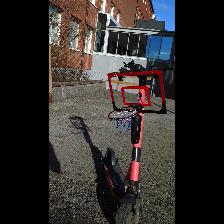
Label: NonHuman